Malang

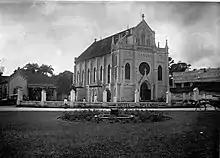
Kayutangan Cathedral is one of the Dutch architecture heritages in Downtown Malang

The city was capital city of Singhasari in 1222, then transferred to Dutch colony. Malang was modernized under the Dutch; its mild climate which results from its elevation, along with its proximity to the major port of Surabaya, made it a popular destination for the Dutch and other Europeans. Malang began to grow and develop rapidly and various economic sectors of the community were increasing, especially the need for space to carry out various activities. As a result, there was a change in land use which was marked by a built up area that appeared uncontrollably. Changes in land functions undergo rapid changes, such as from functioning land agriculture becomes a functioning land of housing and industry. In 1879, Malang was connected to Java's railroad network, further increasing development and leading to increased industrialization. On 1 April 1914, Malang was designated "gemeente" (city).